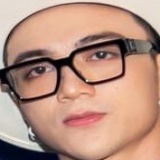
ca sĩ Soobin Hoàng Sơn